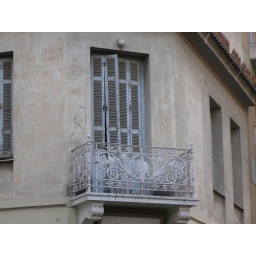
Window and balcony of an old house in Thisio. It is not in very good condition, not renovated yet!!!